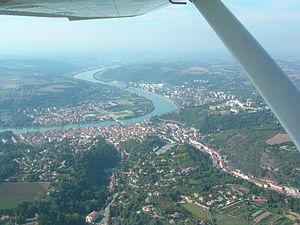
Vue aérienne de Vienne en Isère
Vienne est une commune située au sud-est de la France, au confluent du Rhône et de la Gère, en région Auvergne-Rhône-Alpes dans le département de l'Isère. Elle est avec La Tour-du-Pin, l'une des deux sous-préfectures du département.
Cet article concerne une liste des quartiers de Vienne, bien qu'il soit parfois difficile d'en circonscrire géographiquement le pourtour. On peut discerner les quartiers historiques bien définis.
La ville de Vienne, qui se situe dans la vallée du Rhône, est entourée par plusieurs collines et plateaux. Sa superficie est de 2 265 hectares ; Vienne est dominée par quatorze collines principales : son altitude varie entre 150 mètres au sud et 408 mètres.